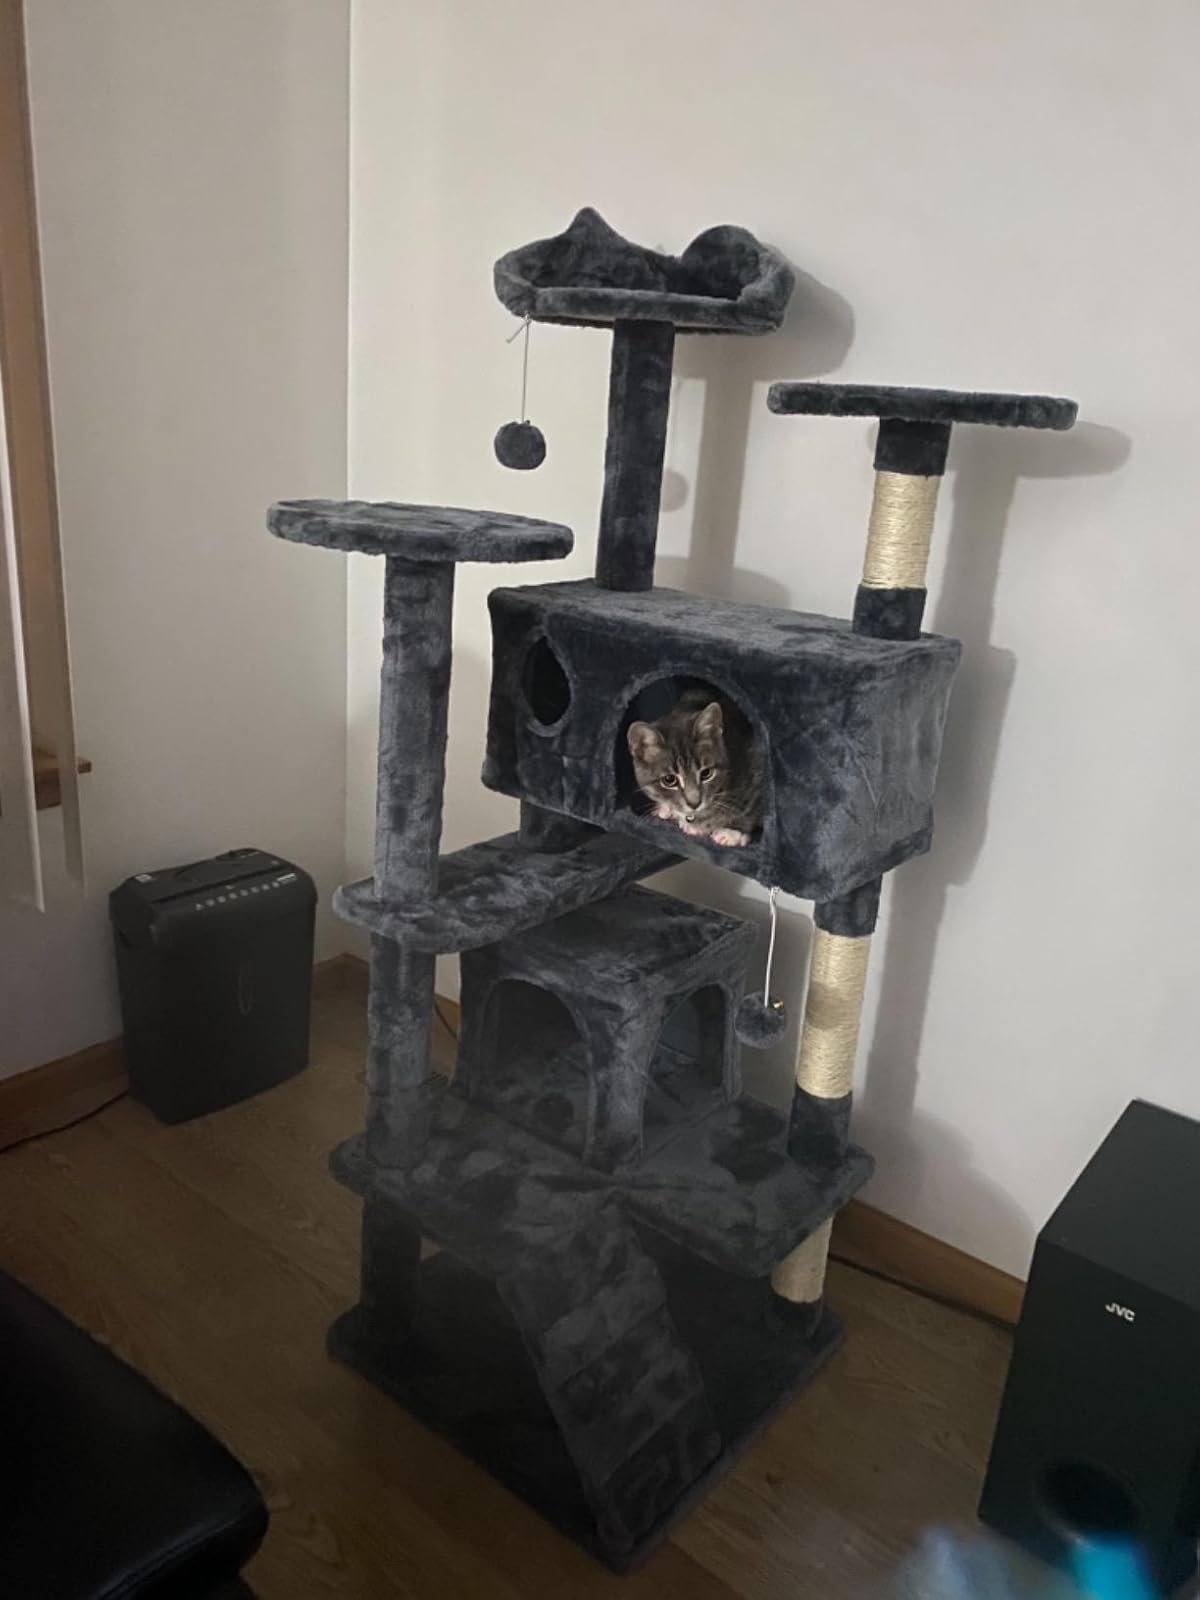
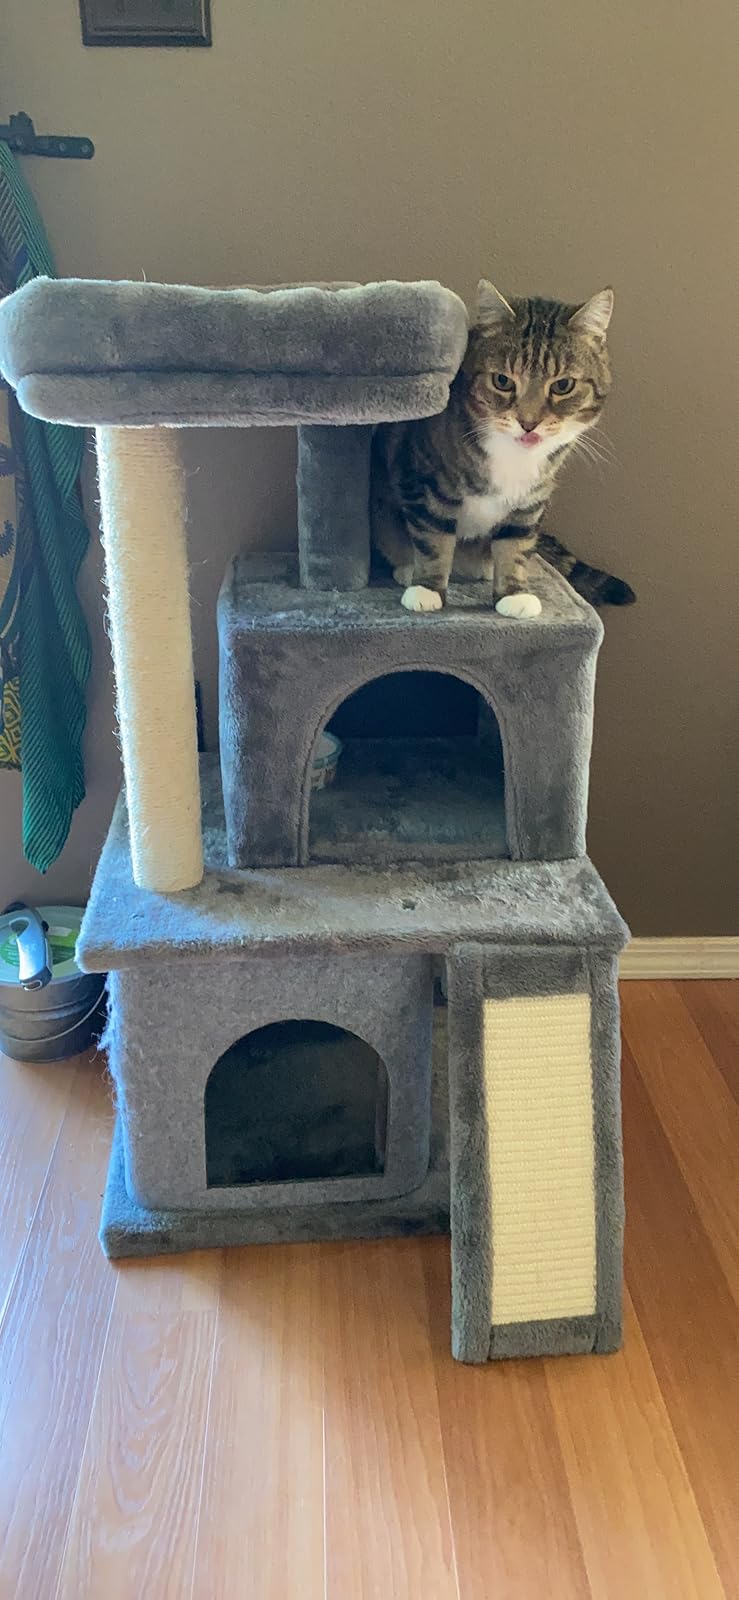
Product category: items_cat tree
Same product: no